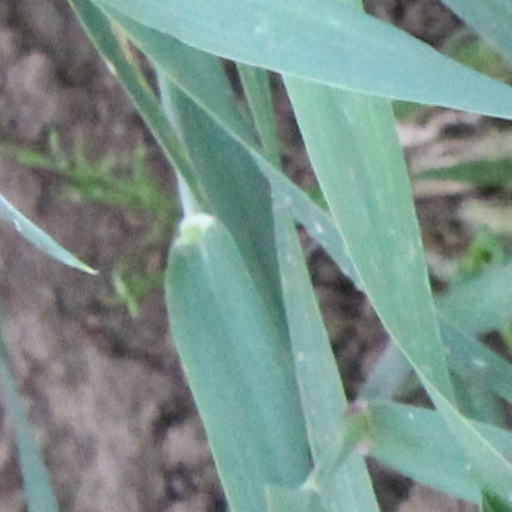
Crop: wheat